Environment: real
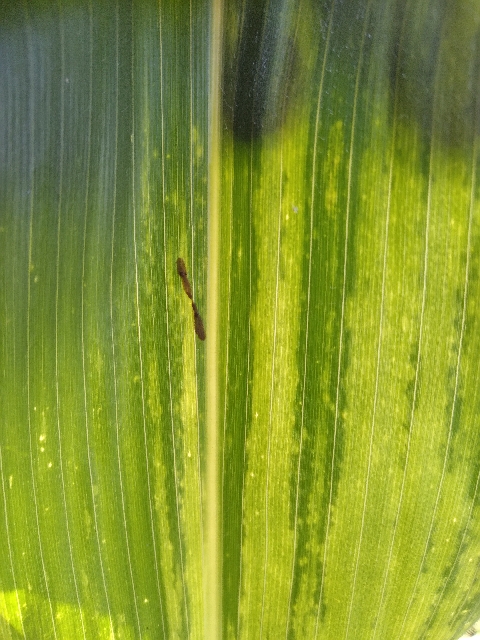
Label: lethal_necrosis